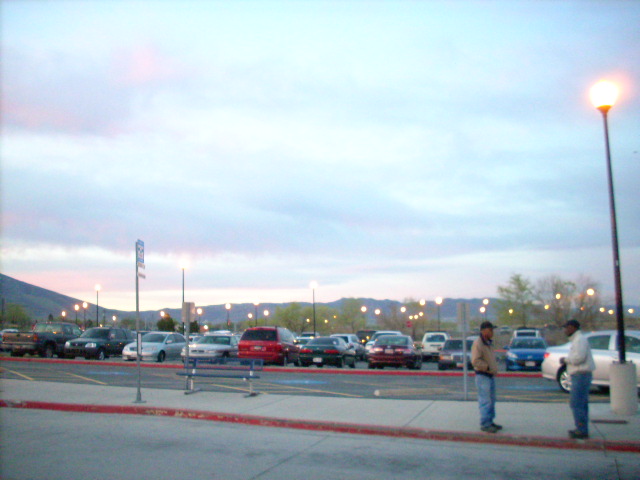
Label: not_food